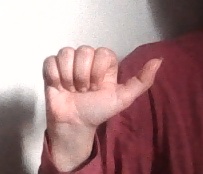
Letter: dhad